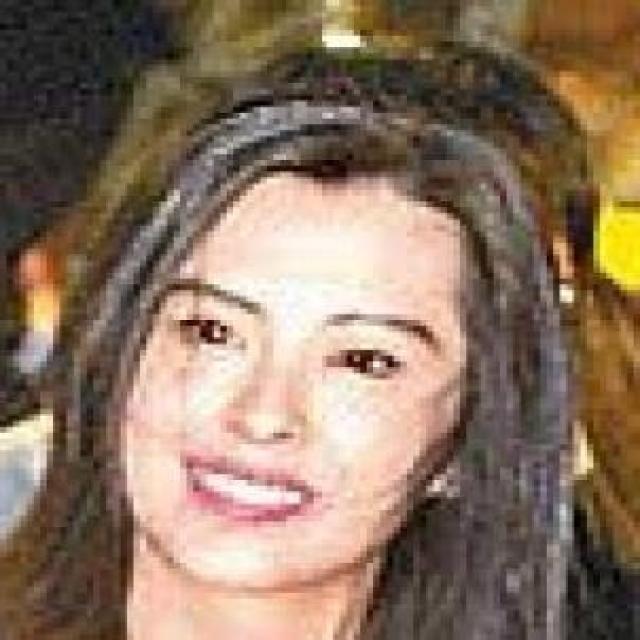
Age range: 45-64